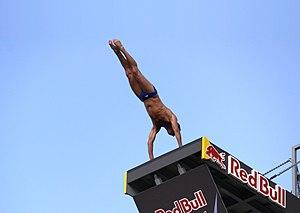
Cette serie de photographies (numérotée de 1 à 91) concerne la quatrième étape (arrêt) du championnat Red Bull Cliff Diving World Series 2011 qui s' est déroulée à La Rochelle le 18 juin 2011. Ces phonographies montrent la Tour Saint-Nicolas avec le plongeoir (1-3, 83, 84), le plongeoir (4), les plongeurs (5-8, 50, 59, 64, 67, 68, 73, 74, 86), les sauts (9-23, 27-38, 40-47, 49, 51-55, 58, 60-63, 70, 71, 78-80), la réception des plongeurs dans l' eau (77, 72), les mombreux médias (26, 39, 66, 69), le présentateur de l' épreuve (25), le jury (81, 82), la remise des prix (85-89), le public (11, 48, 56, 66, 90), les plongeurs de la sécurité (75) et le port après la compétition (90, 91). La Rochelle, Charente Maritime, France.